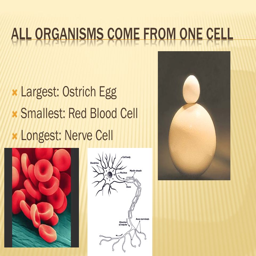
all organisms come from cell